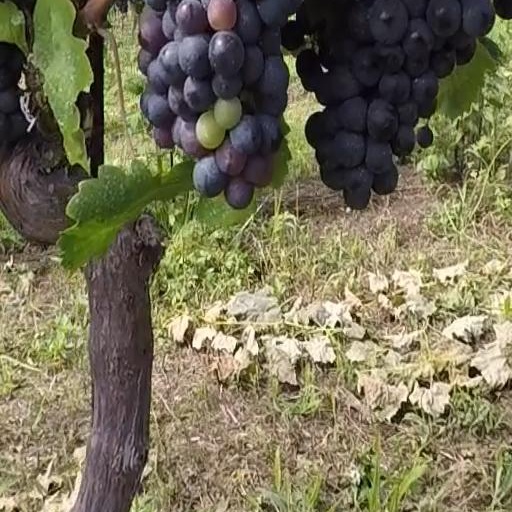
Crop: grape